Heights of presidents and presidential candidates of the United States

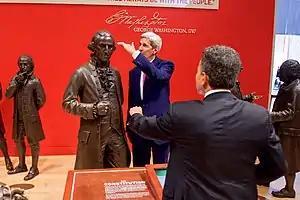
Secretary Kerry compares his height to that of a statue of George Washington while touring National Constitution Center in Philadelphia.

A record of the heights of the presidents and presidential candidates of the United States is useful for evaluating what role, if any, height plays in presidential elections in the United States. Some observers have noted that the taller of the two major-party candidates tends to prevail, and argue this is due to the public's preference for taller candidates.